Apricot Island

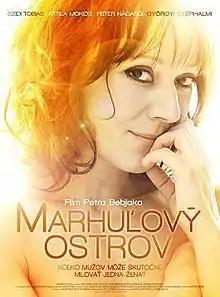

Apricot Island is a 2011 Slovak drama-romance, starring Szidi Tobias.